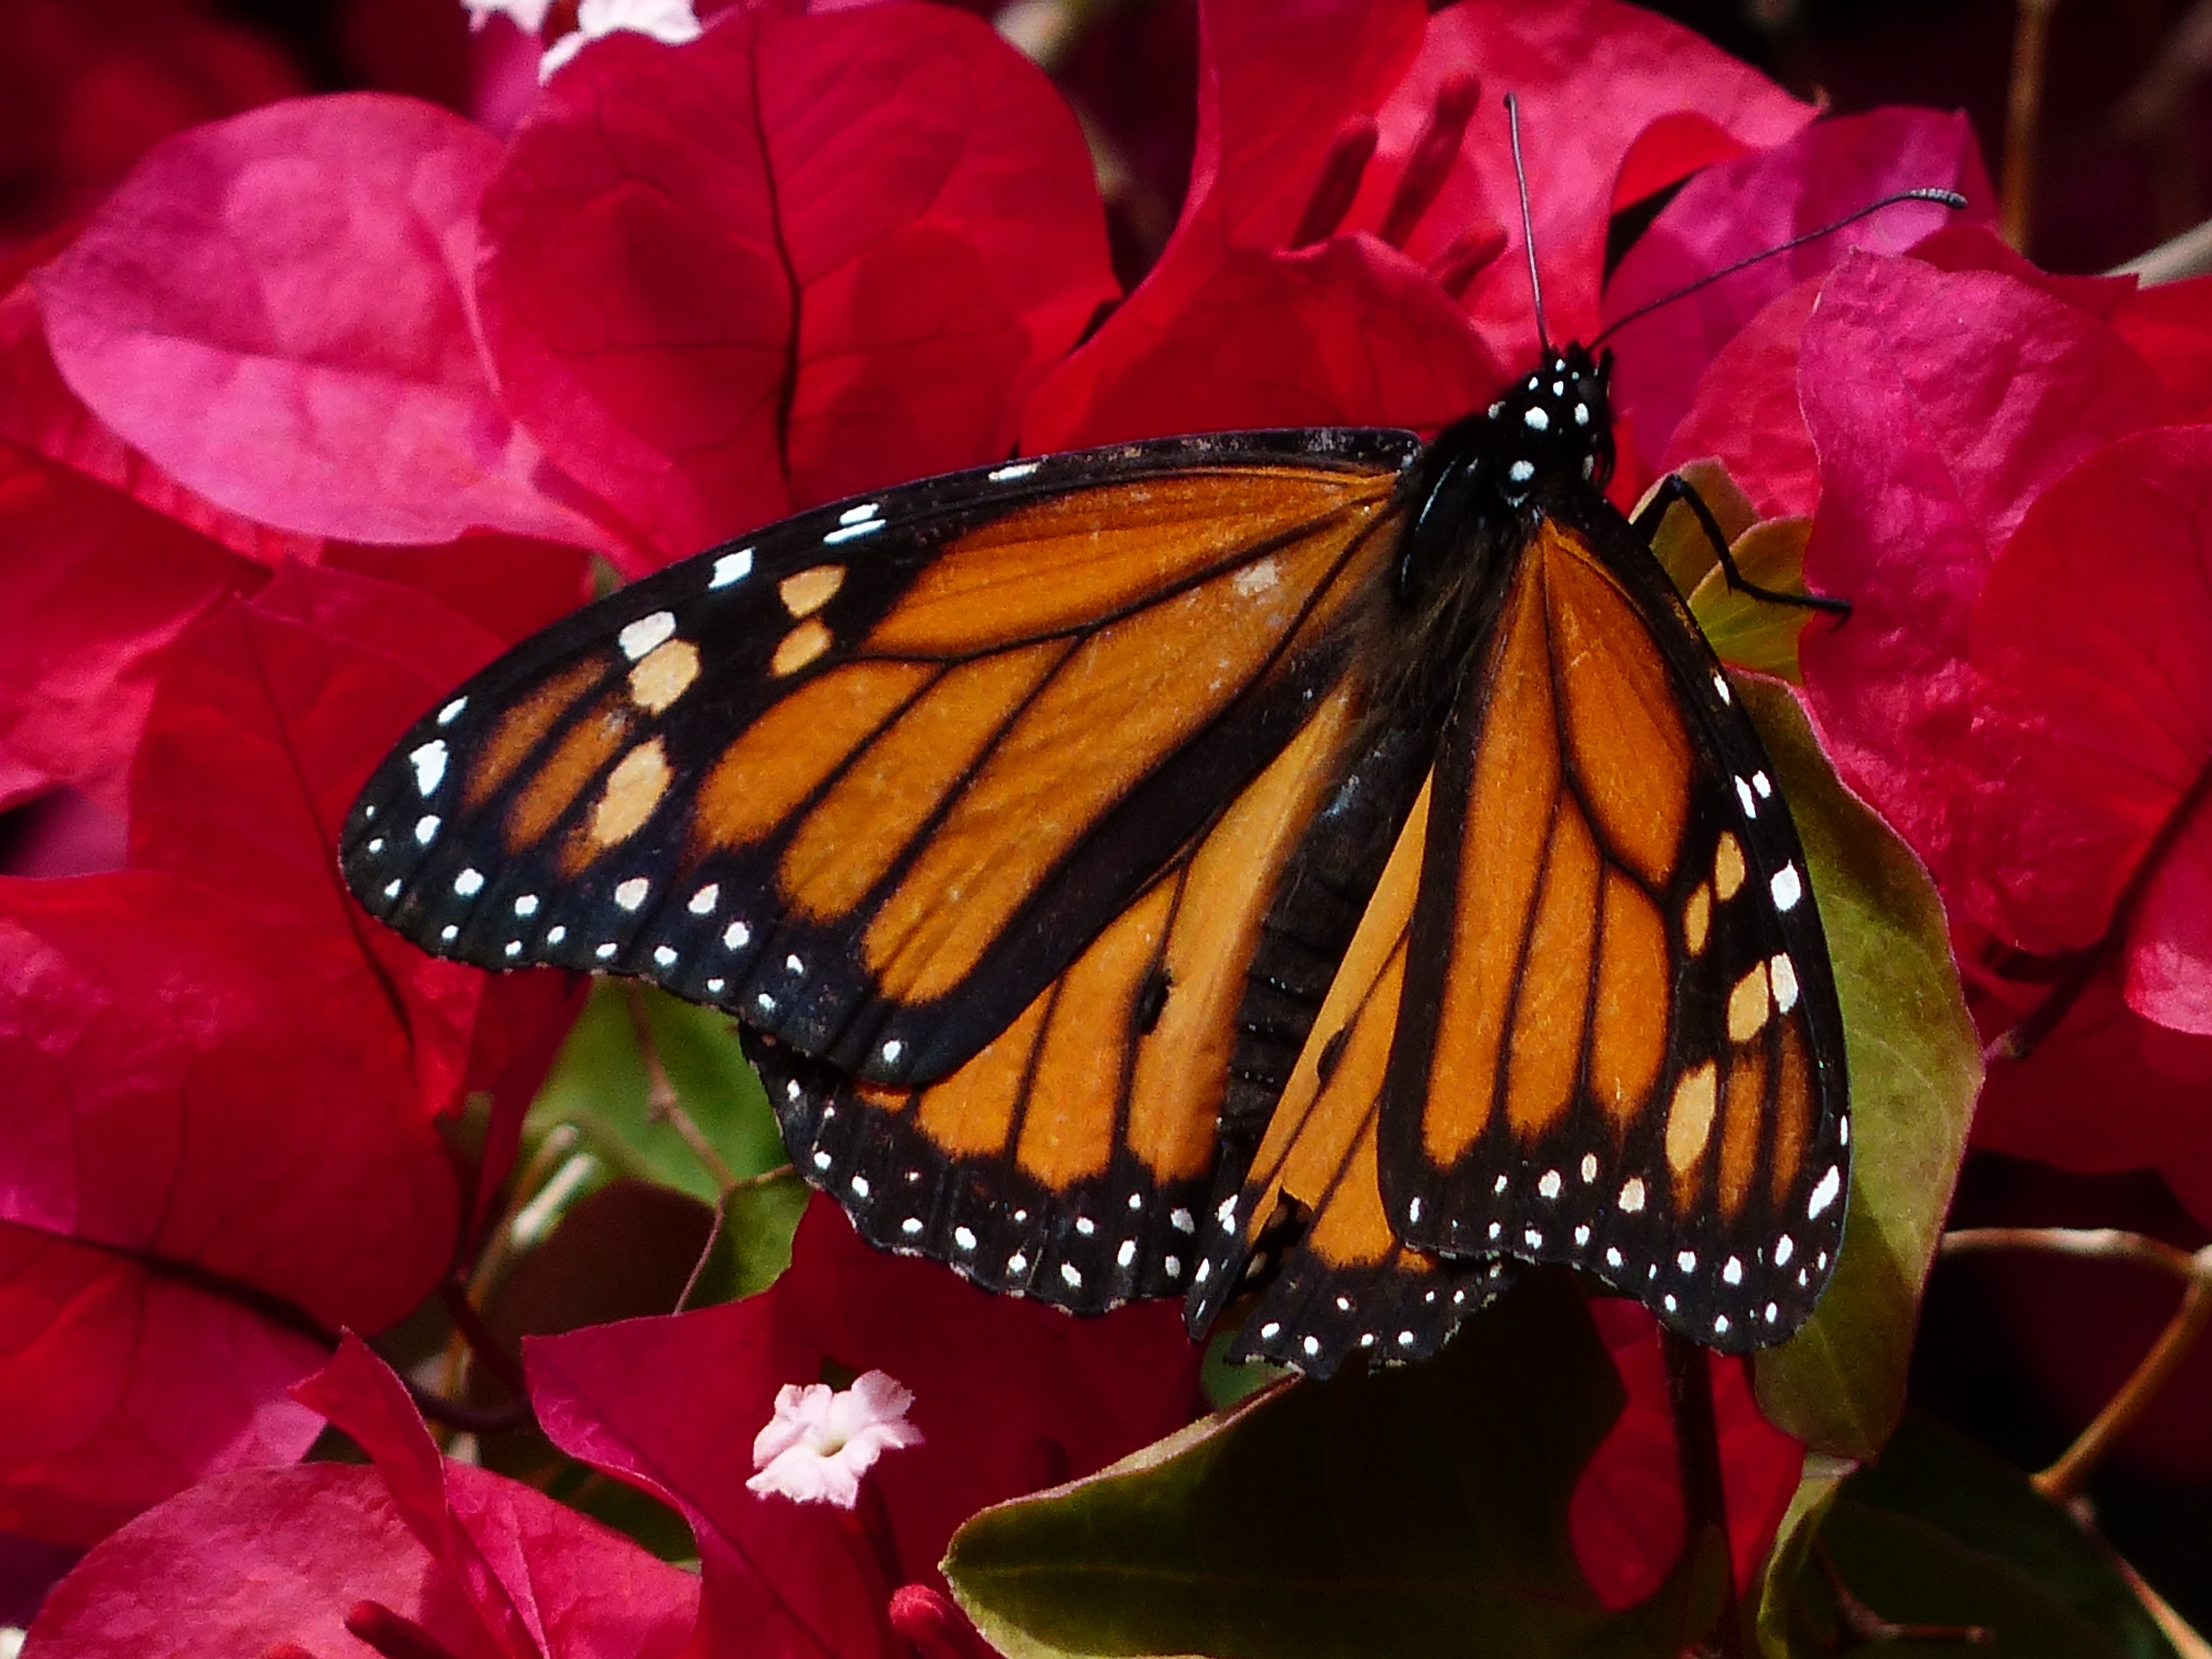
leaf, flower, petal, bush, orange, red, color, insect, climber, butterfly, black, colorful, fauna, invertebrate, flowers, close up, monarch butterfly, bright, bougainvillea, butterflies, nymphalidae, macro photography, ornamental plant, arthropod, edelfalter, pollinator, intensive, triple flower, bougainville, walking butterfly, nyctaginaceae, four o clock plant, bougainvillea glabra, moths and butterflies, danaus plexippus, kahle hook flower, american monarch